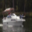
Label: ship